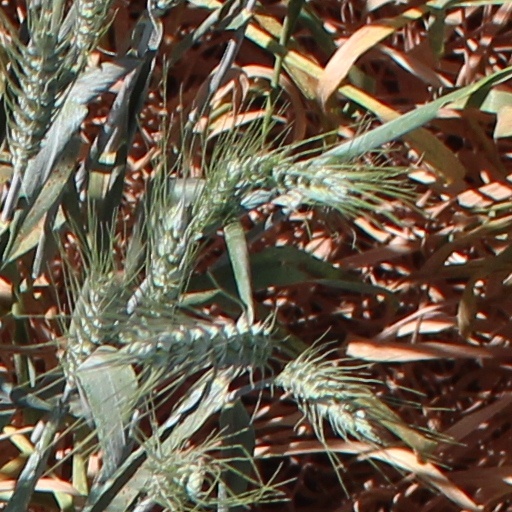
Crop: wheat